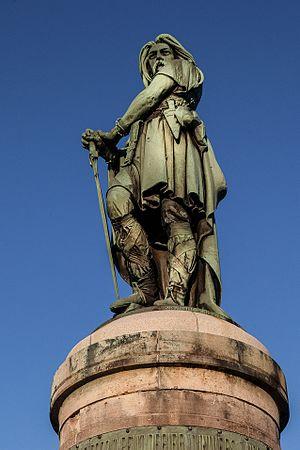
Si l'initiative d'élever la statue revient bien à Napoléon III en personne, preuve a pu être faite enfin que le coût de l'opération n'a pas été imputé sur sa cassette personnelle malgré la rumeur propagée dès l'époque par des courtisans zélés. Le dossier conservé aux Archives Nationales révèle qu'elle a été payée par le secrétariat d’État chargé des Beaux-Arts, lequel a suivi toutes les étapes de son élaboration, depuis l'arrêté signé le 2 juillet 1862 autorisant sa commande jusqu'à son installation le 27 août 1865.
Alise-Sainte-Reine est une commune française située au centre du département de la Côte-d'Or en région Bourgogne-Franche-Comté, principalement connue pour avoir été le siège de la bataille d'Alésia.